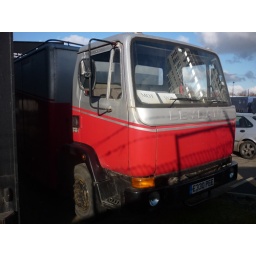
This one looked like it was off the road hence the VOR notice in the window